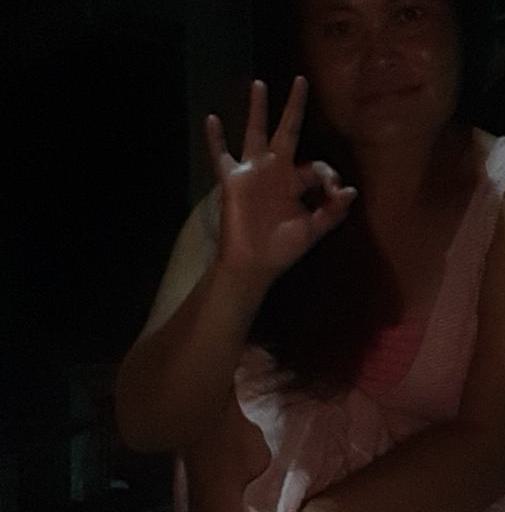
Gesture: ok